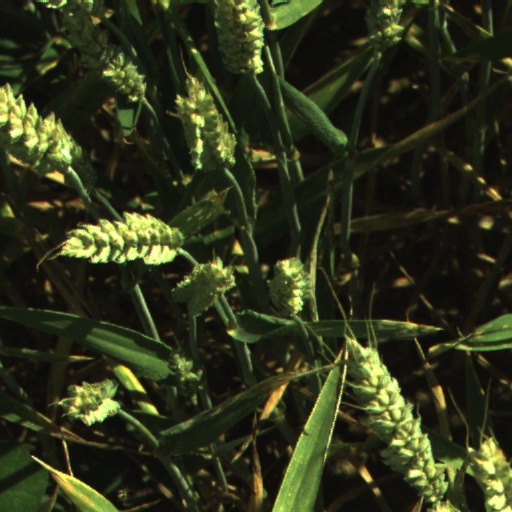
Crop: wheat